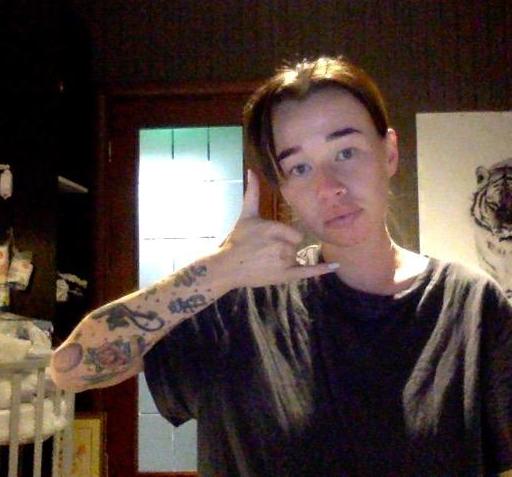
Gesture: call